Konya Ethnography Museum

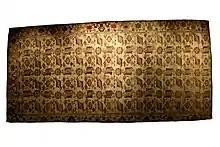
A 16th-century carpet from Mevlana lodge

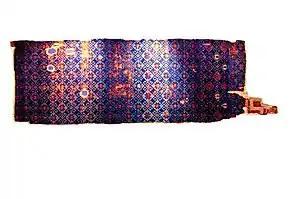
A carpet from Eşrefoğlu Mosque

Konya Ethnography Museum is an ethnographic museum devoted to the people, cultures and lifestyle in and around Konya, Turkey.